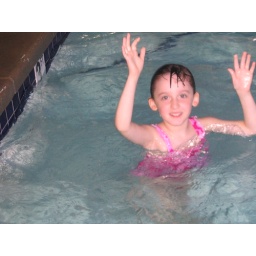
She's swimming, going under water and jumping in the pool! What a big girl!!!